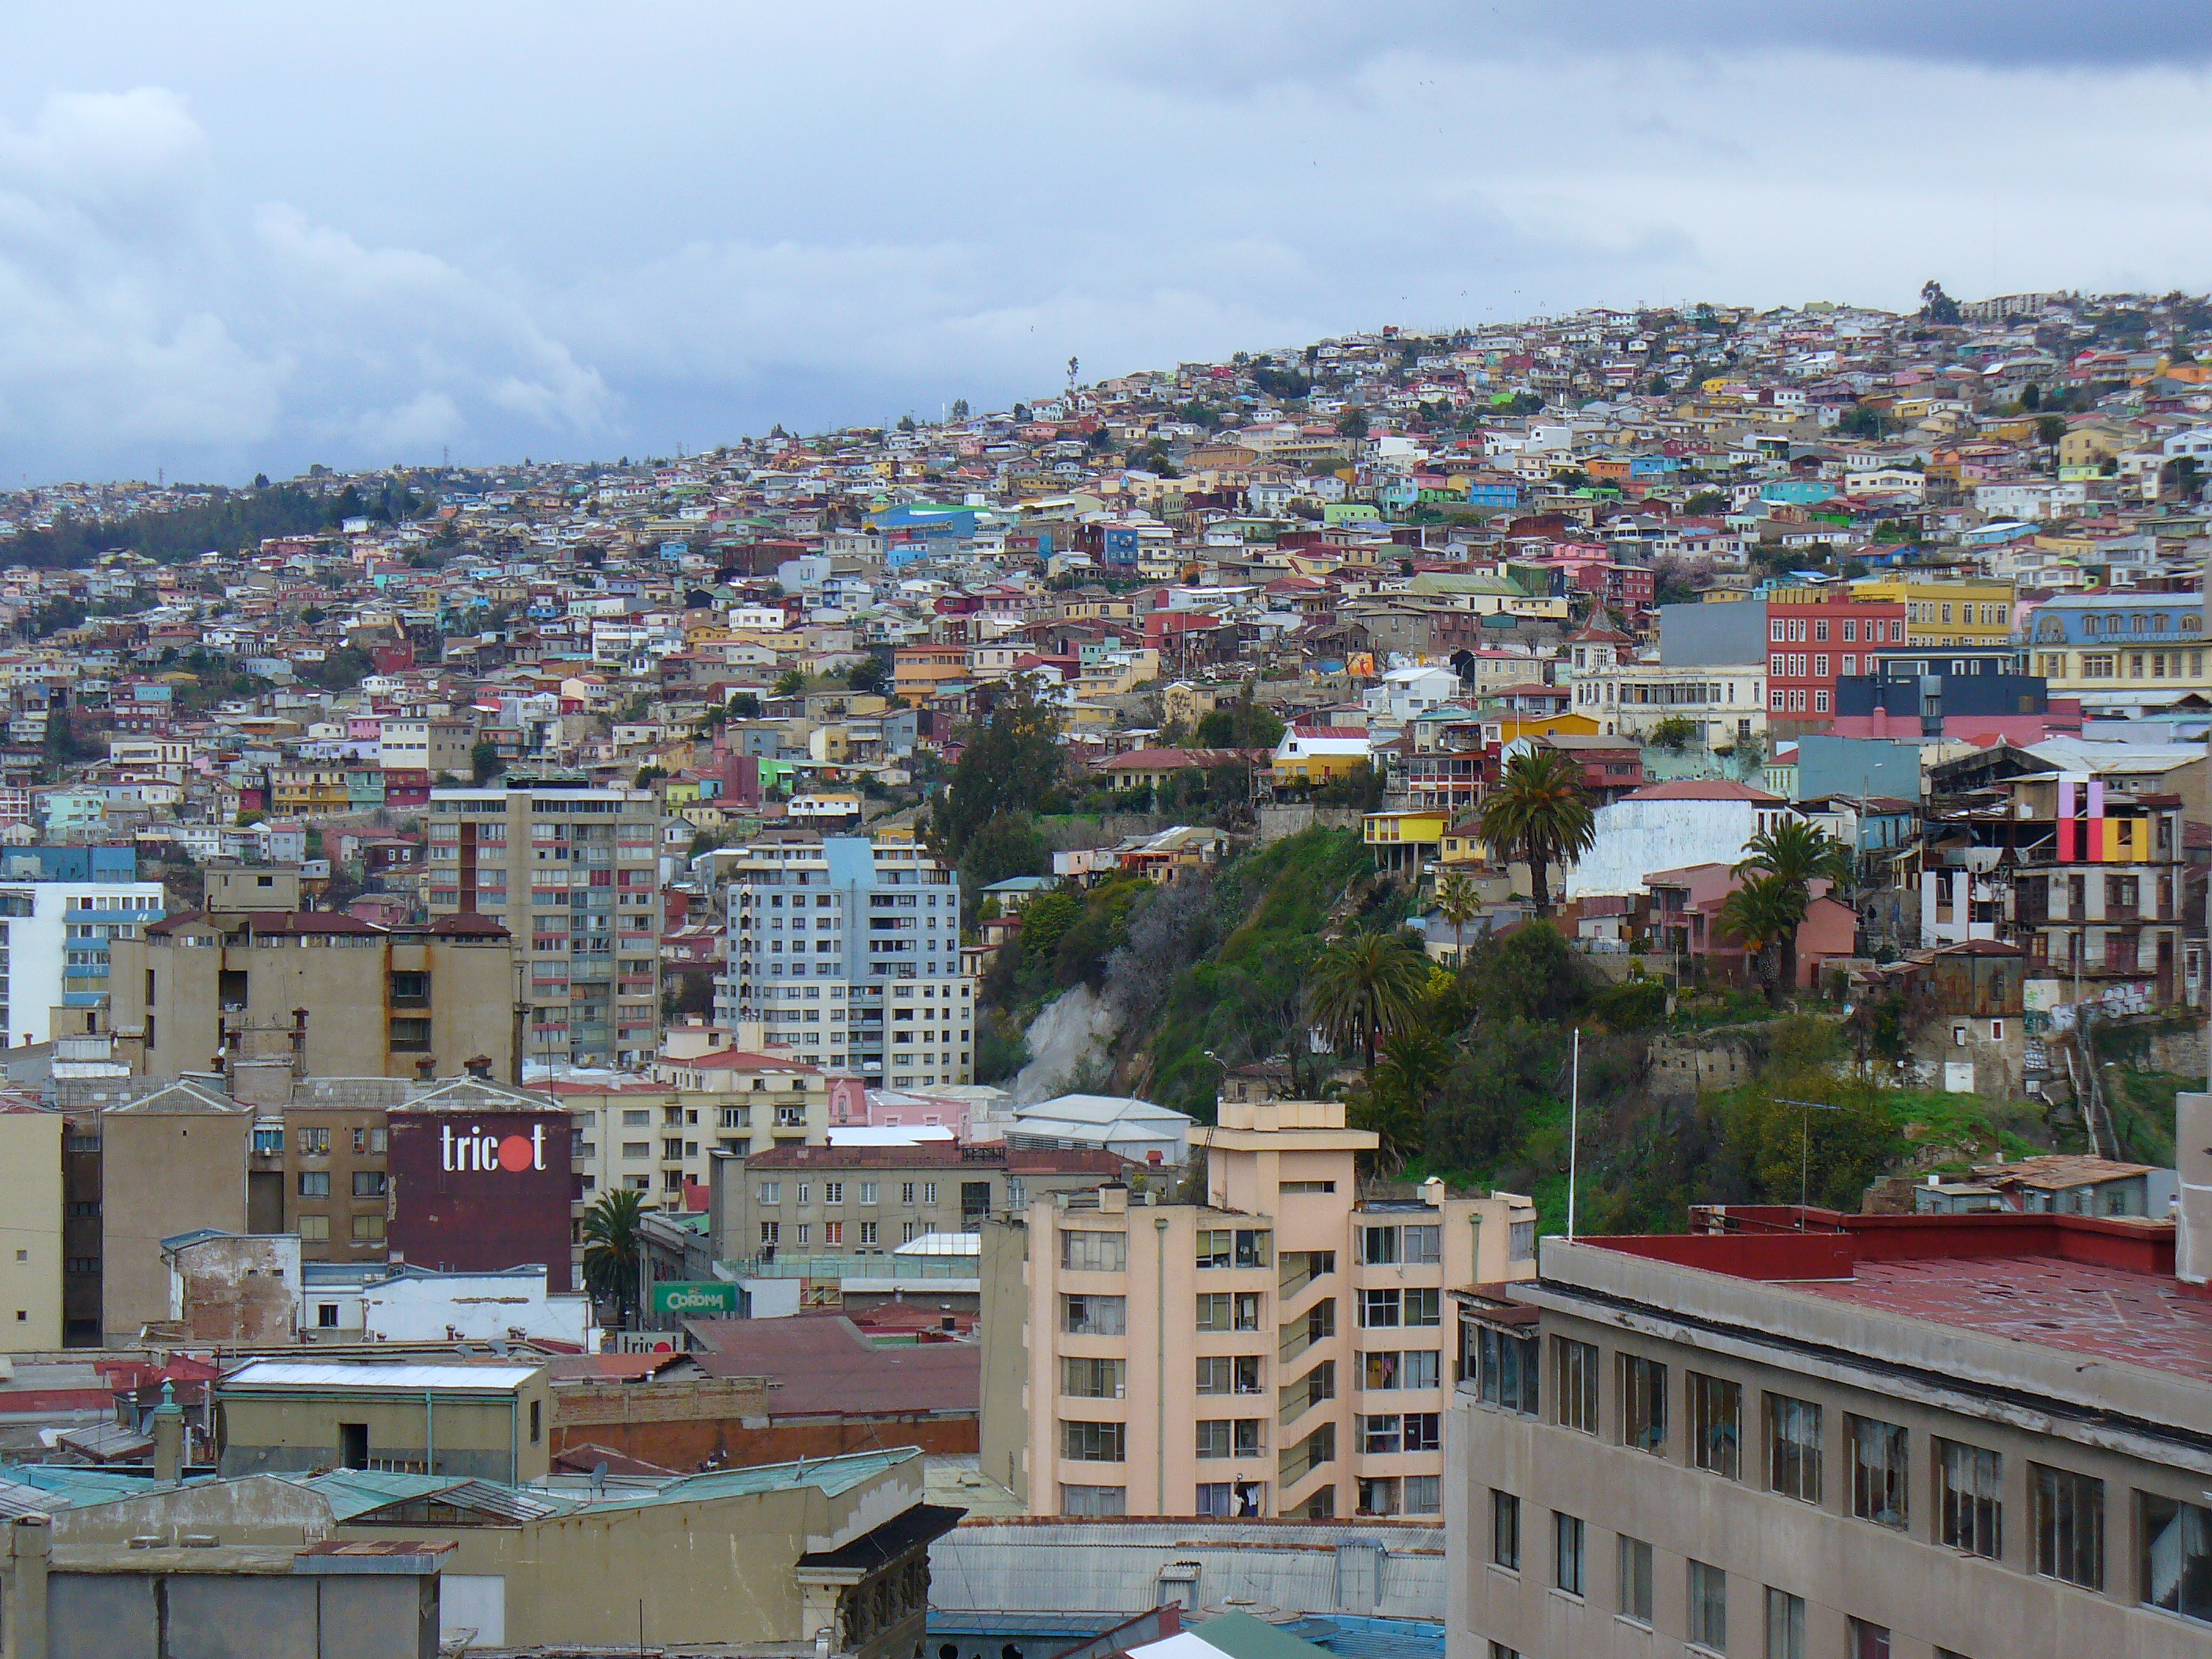
sea, coast, skyline, hill, town, city, cityscape, panorama, downtown, village, suburb, chile, cerro, portcity, cityview, neighbourhood, valpara so, aerial photography, residential area, geographical feature, human settlement